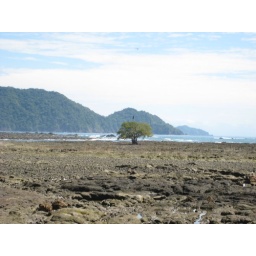
the lone tree growing in the volcanic rock